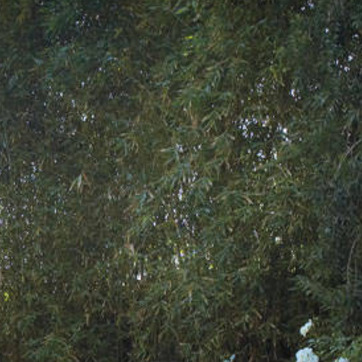
Material: foliage